Shimofukawa Station

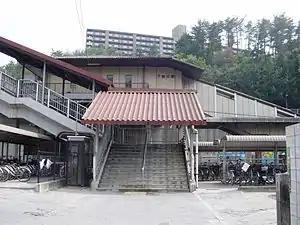
Shimofukawa Station building (May 29, 2005).

is a JR West Geibi Line station located in 5-chōme, Fukawa, Asakita-ku, Hiroshima, Hiroshima Prefecture, Japan. This is the largest of the three Fukawa stations on the Geibi Line, and handles many trains daily.